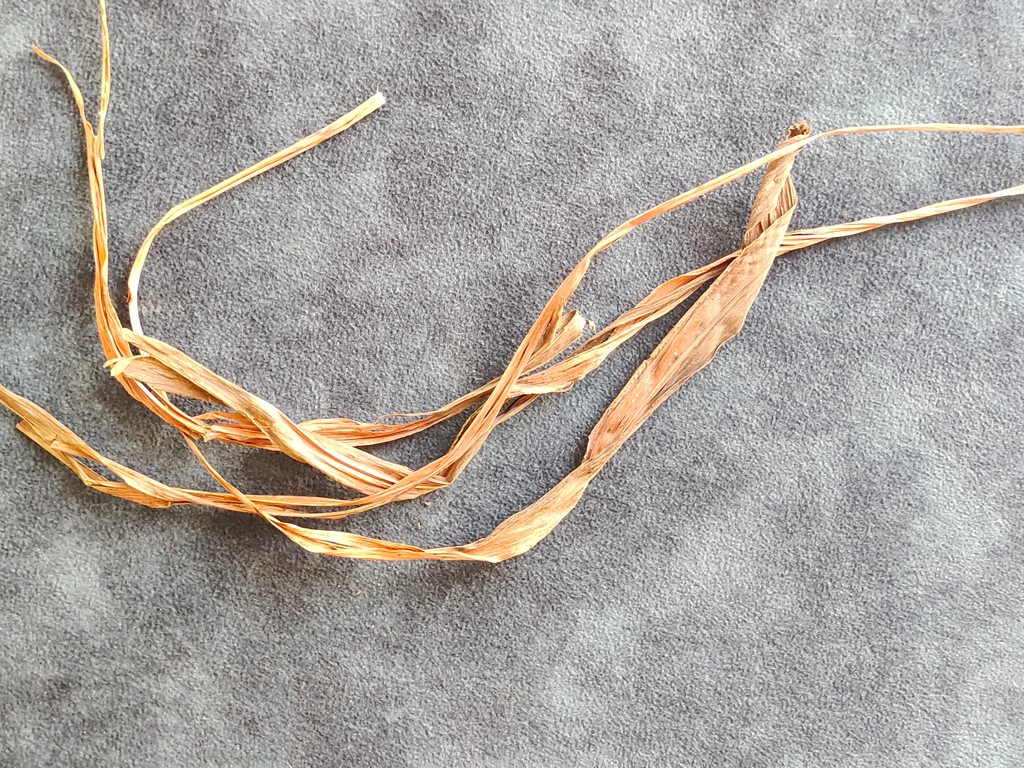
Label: Dried